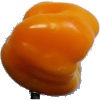
Label: Pepper Yellow 1